Royalty Free: The Music of Kevin MacLeod

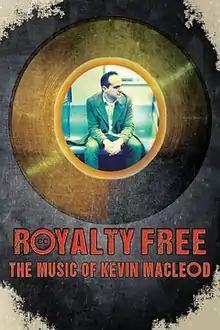
Theatrical release poster

Royalty Free: The Music of Kevin MacLeod is a 2020 American documentary film about the composer Kevin MacLeod. The film documents the life of Kevin MacLeod and how he became one of the most-heard composers in the world, with his work ending up in millions of videos and thousands of films. The film deals with the digital audio revolution and the question of its relationship to technological unemployment.